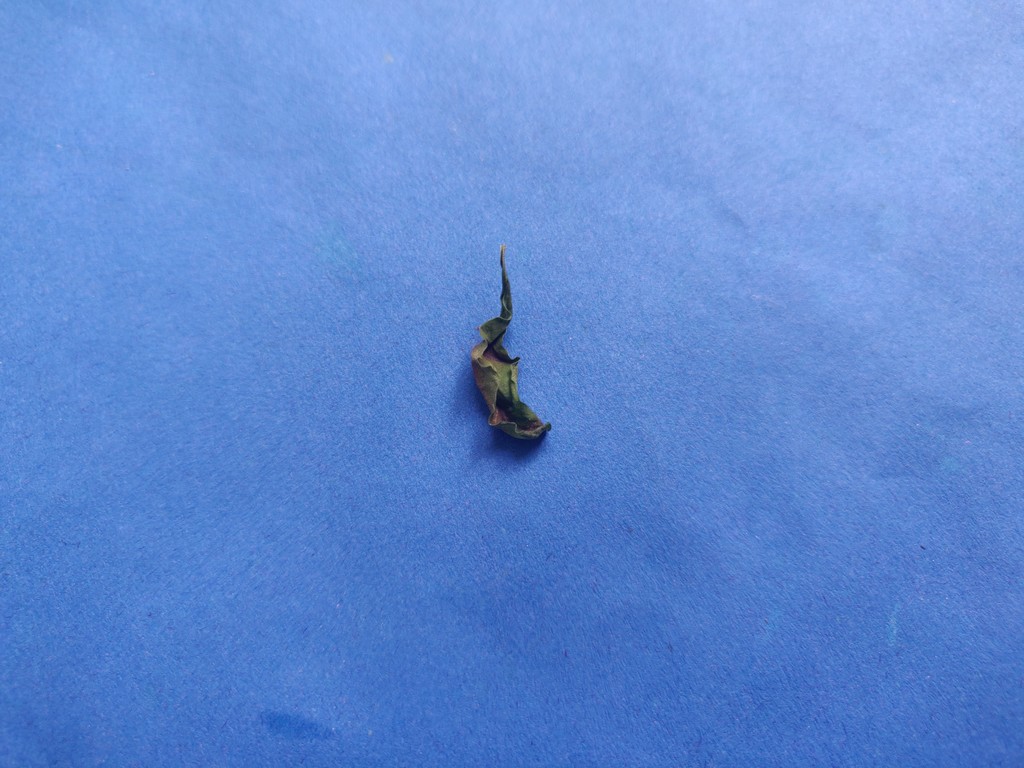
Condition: Dried
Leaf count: single
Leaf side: unknown